Frances Langford

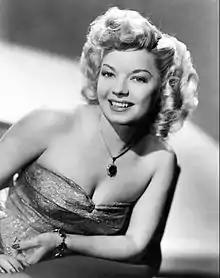
Langford in 1946

Frances Julia Langford (April 4, 1913 – July 11, 2005) was an American singer and actress who was popular during the Golden Age of Radio and made film and television appearances for over two decades.